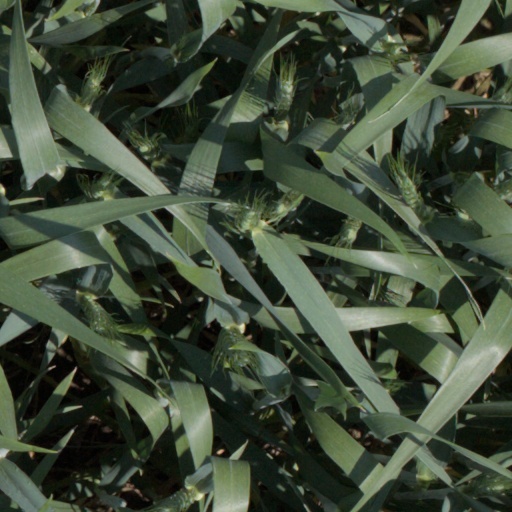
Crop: wheat